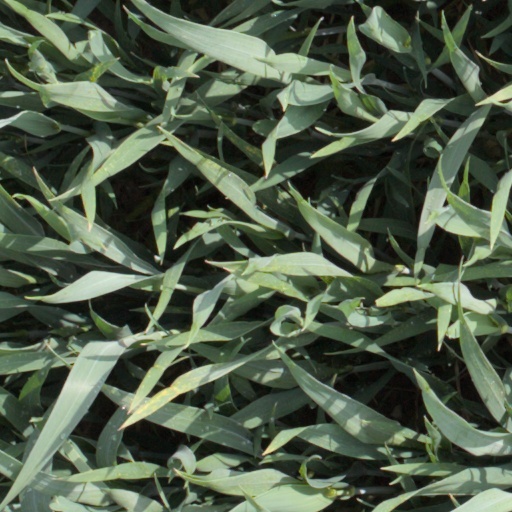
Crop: wheat